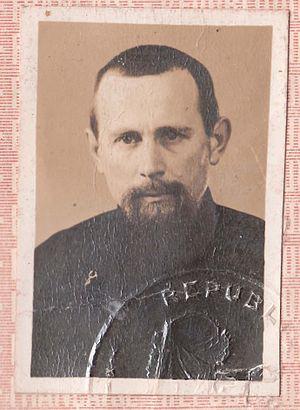
Henri-Marie-Ernest-Désiré Pinault, né le 7 septembre 1904 en Bretagne à Trévérien et mort le 24 février 1987 à Évran, est un missionnaire français qui fut évêque du diocèse de Chengdu en Chine.